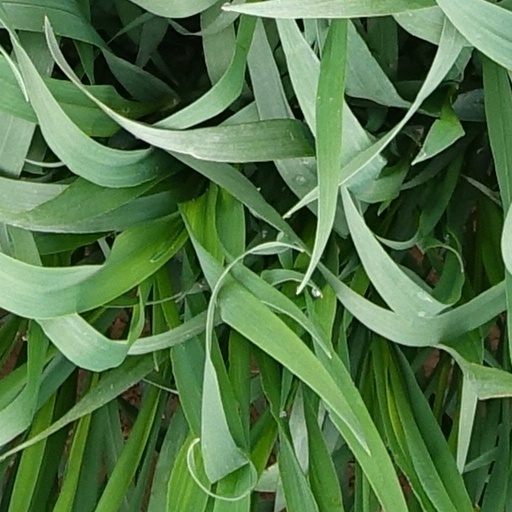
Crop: wheat